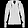
Label: Coat